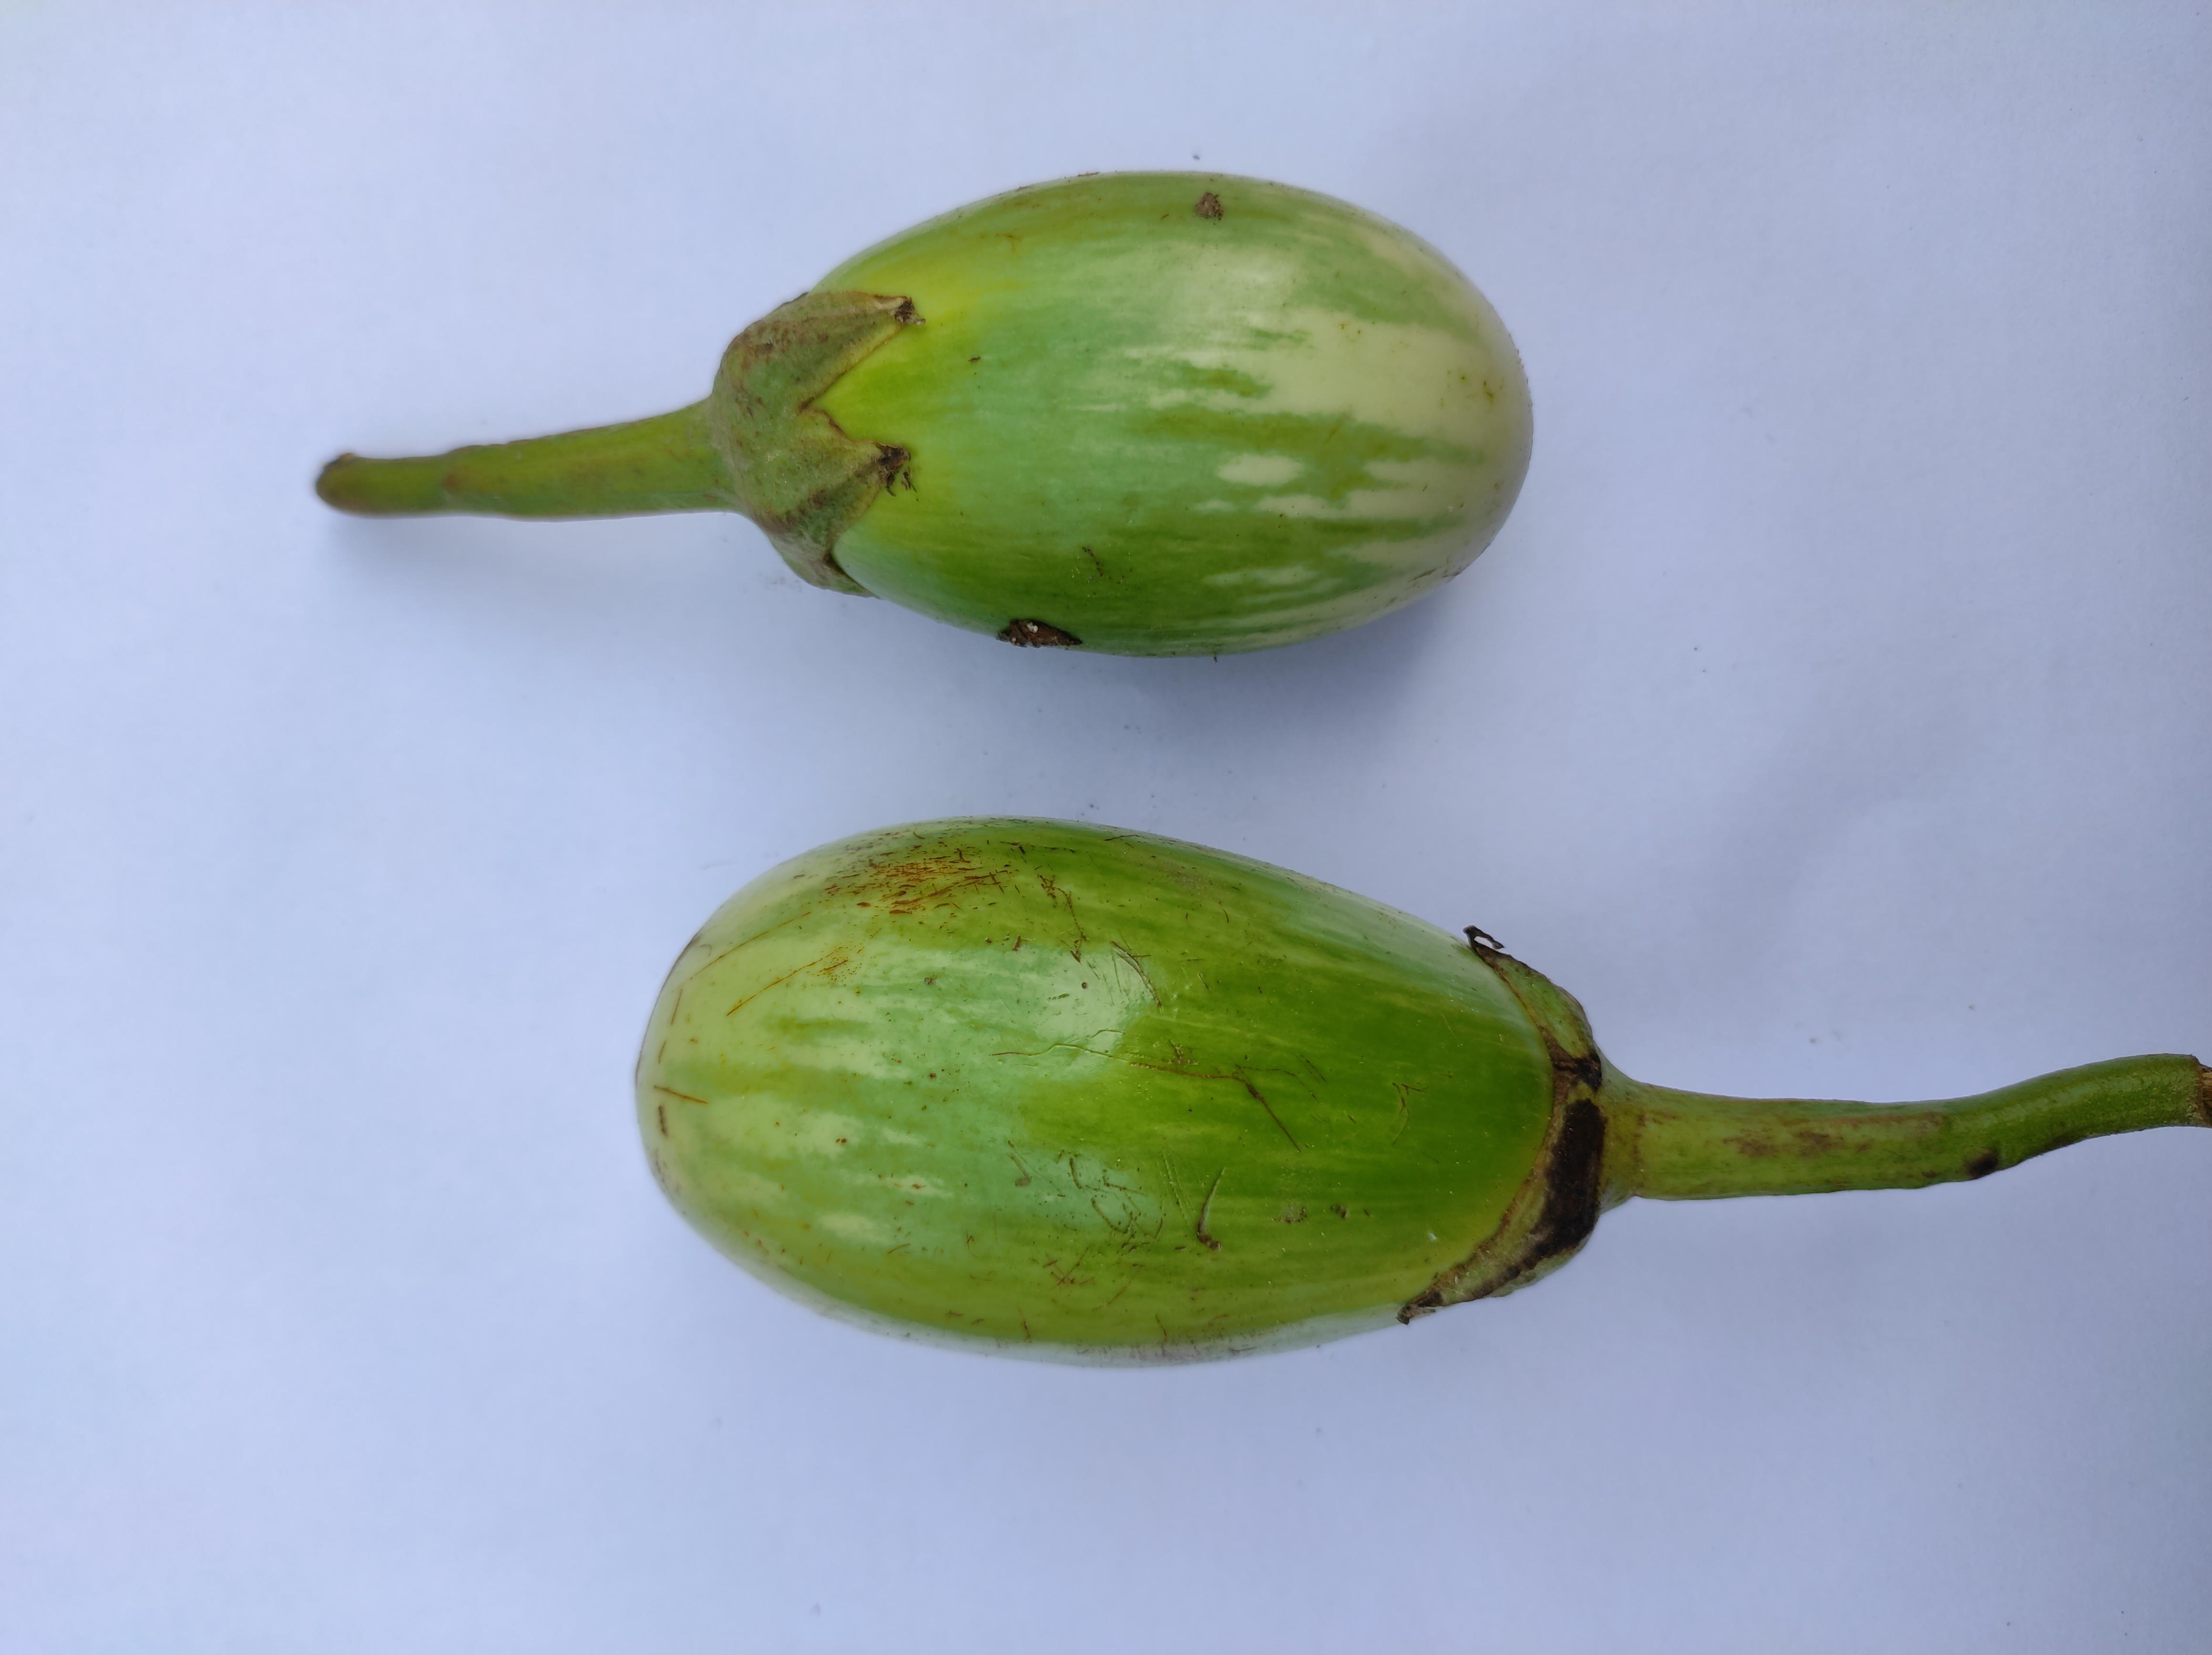
Label: Brinjal